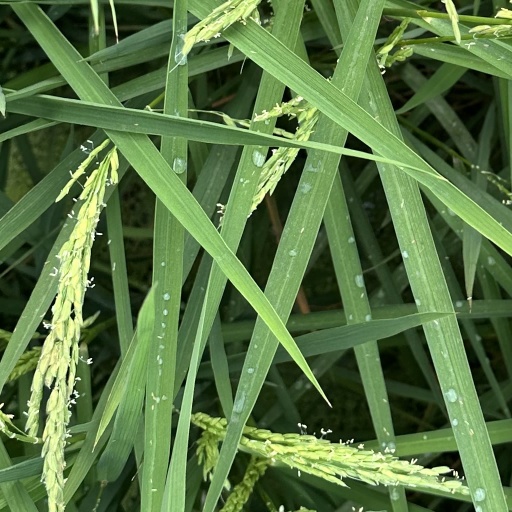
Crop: rice